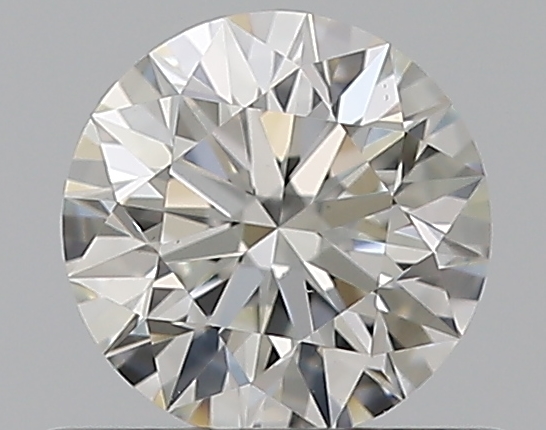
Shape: round
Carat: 0.52
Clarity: VS2
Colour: H
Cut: EX
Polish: EX
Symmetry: EX
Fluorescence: N
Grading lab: GIA
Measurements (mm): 5.13 x 5.16 x 3.21